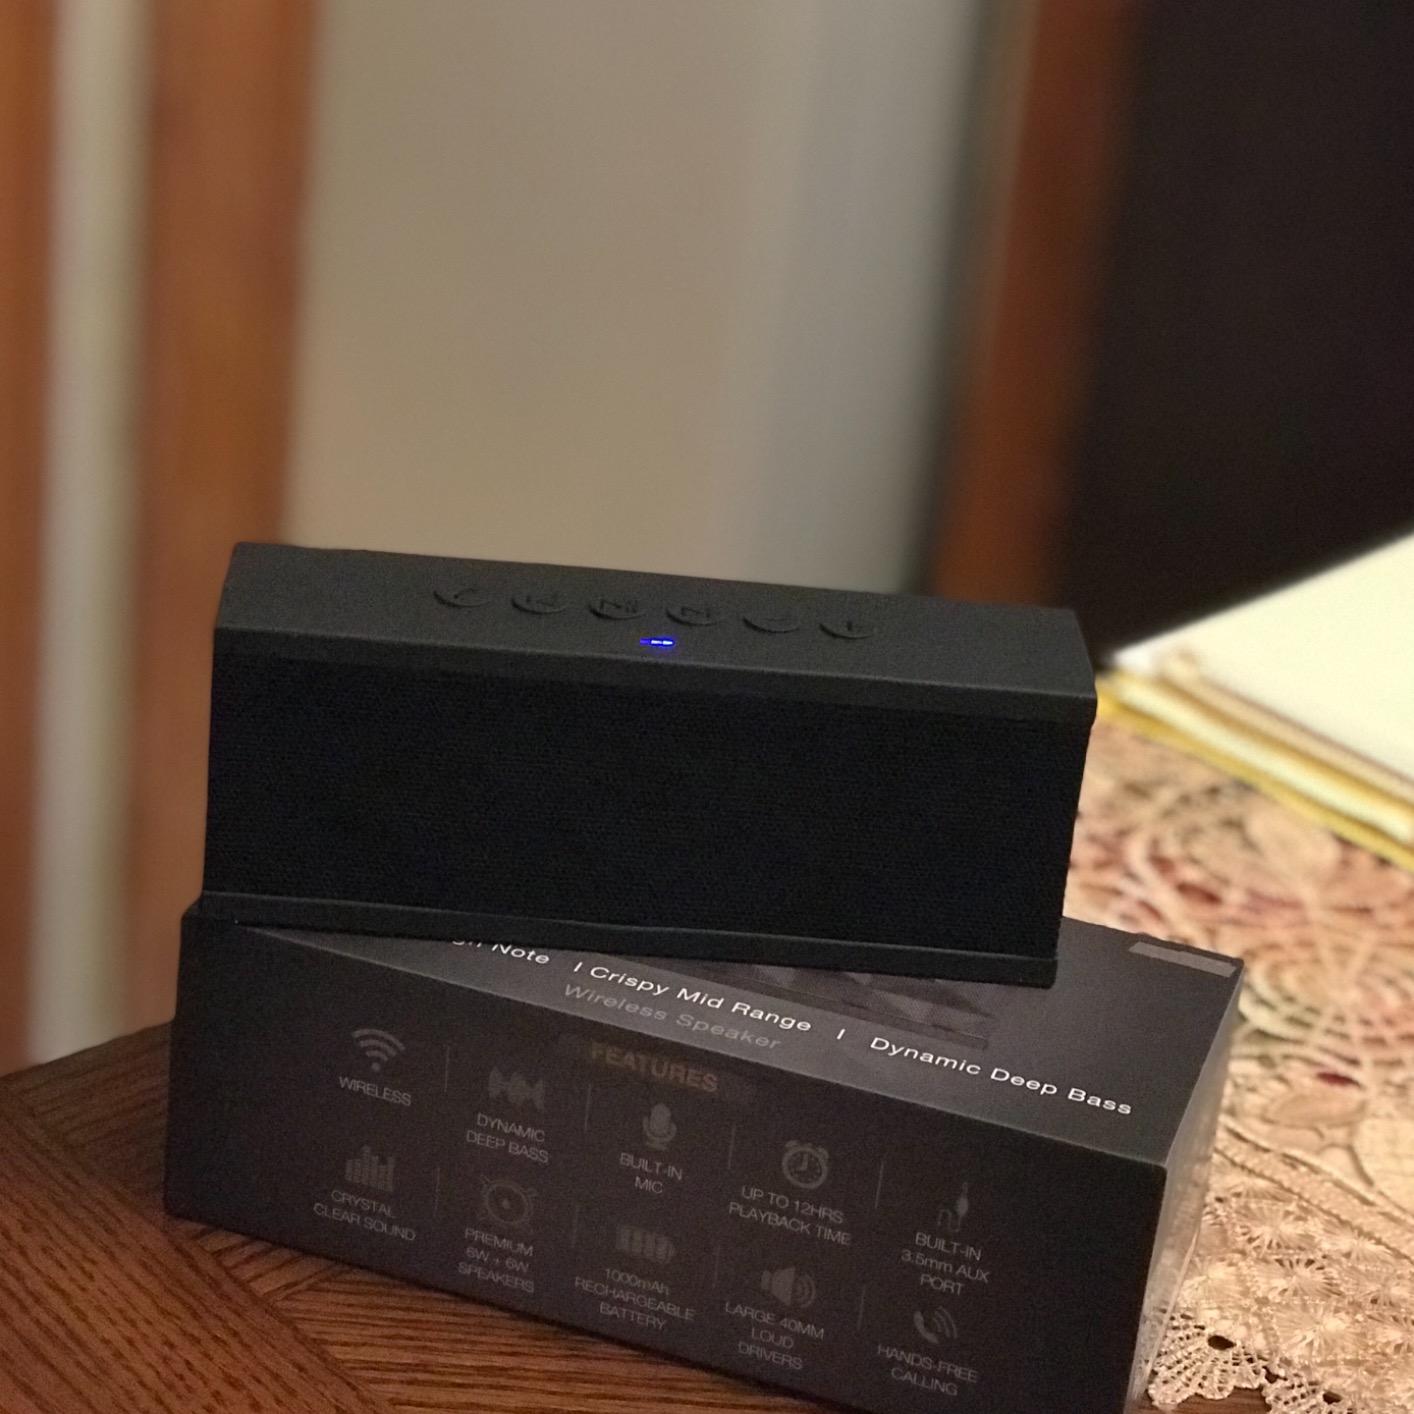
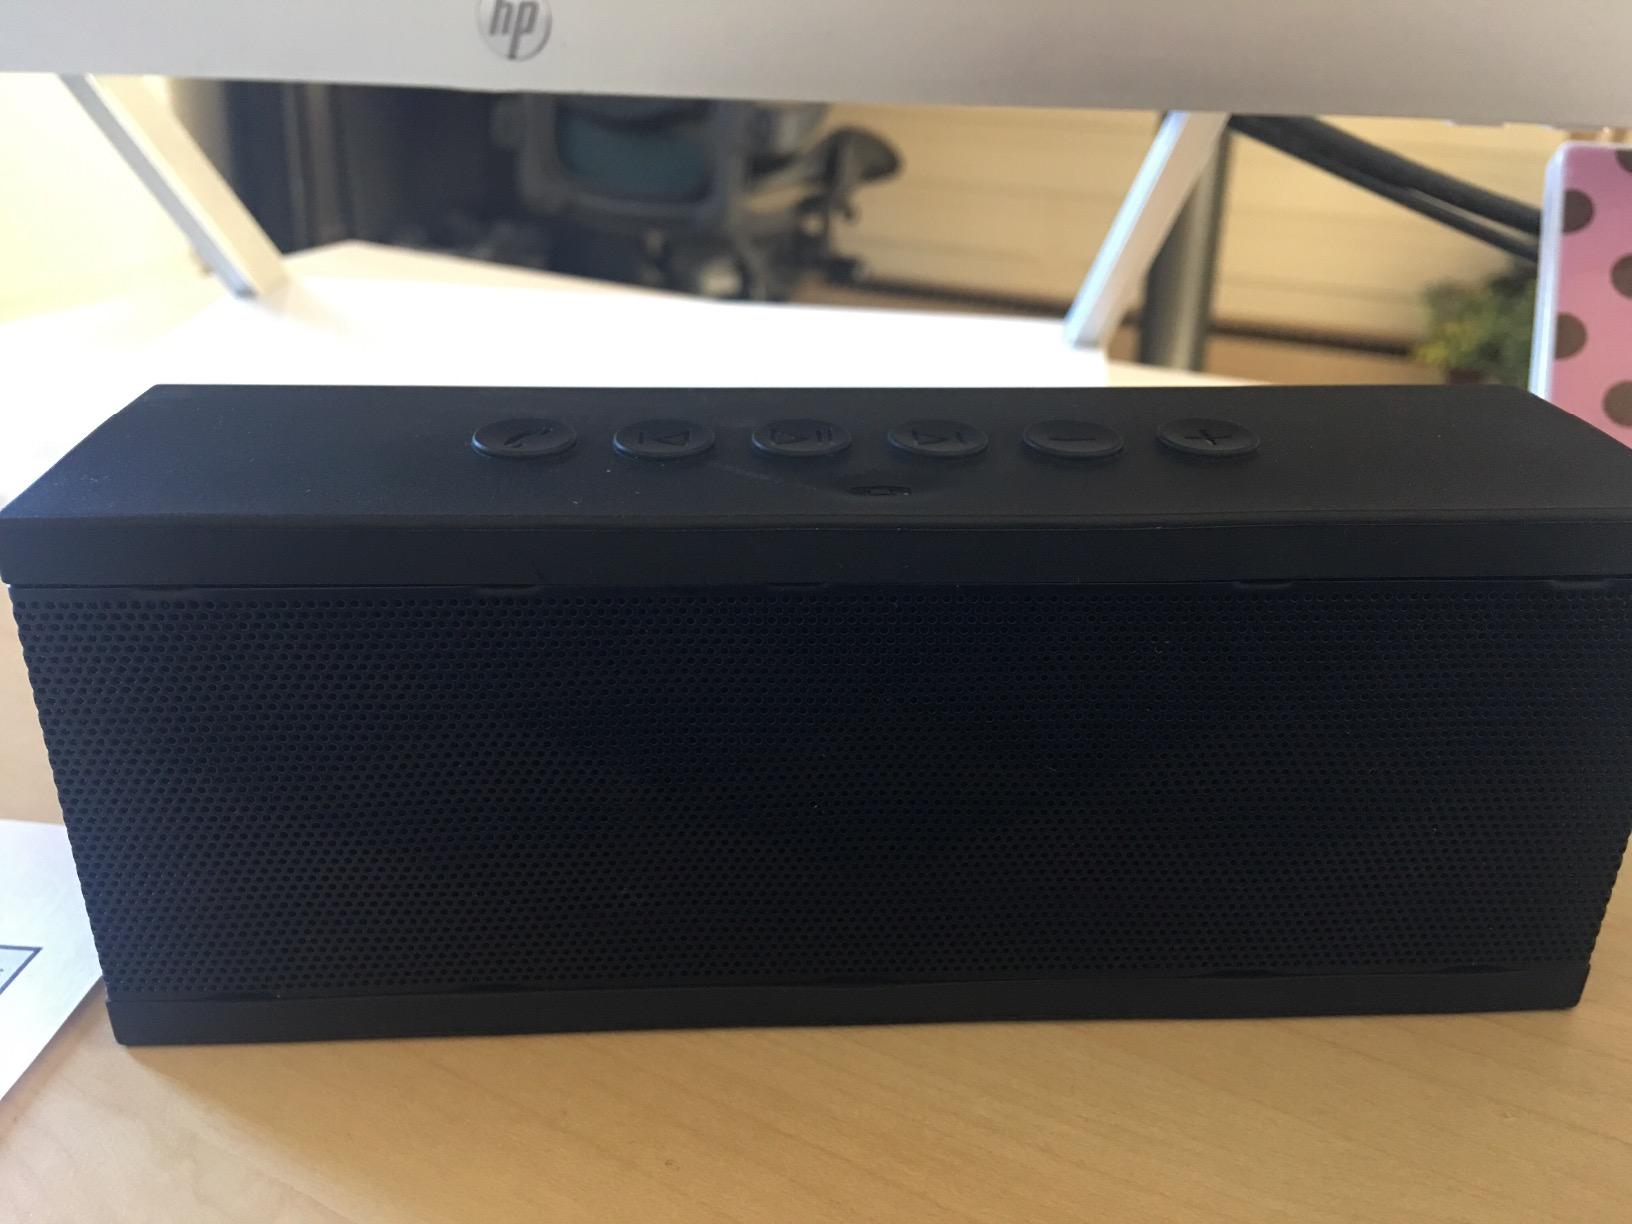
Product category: speaker
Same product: yes